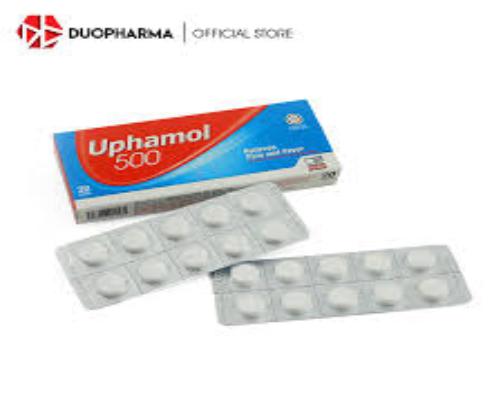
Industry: Medical